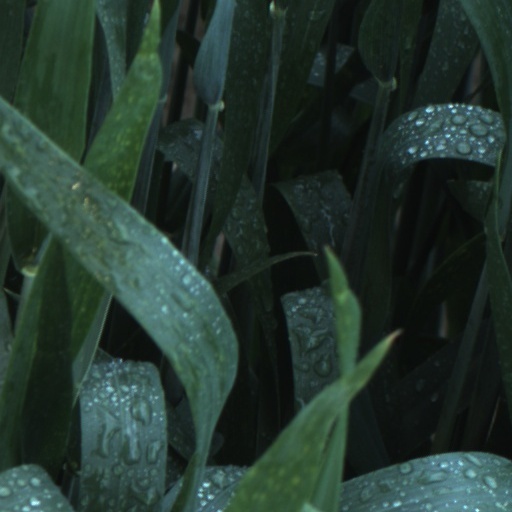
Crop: wheat